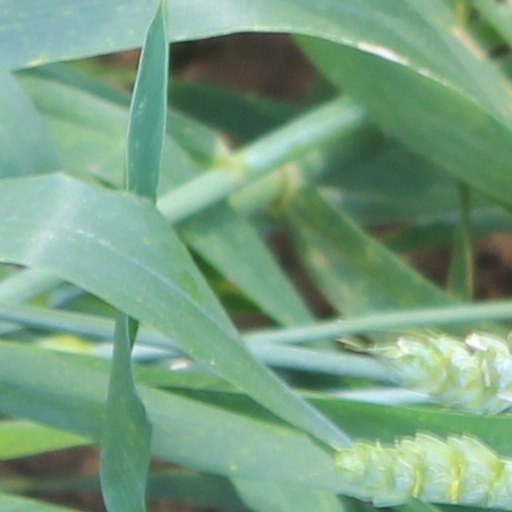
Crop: wheat